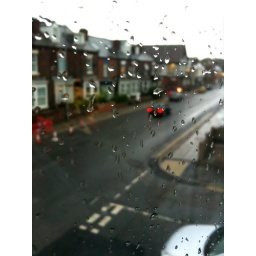
Drops of rain on my window with a view looking down my street in Sheffied, UK.